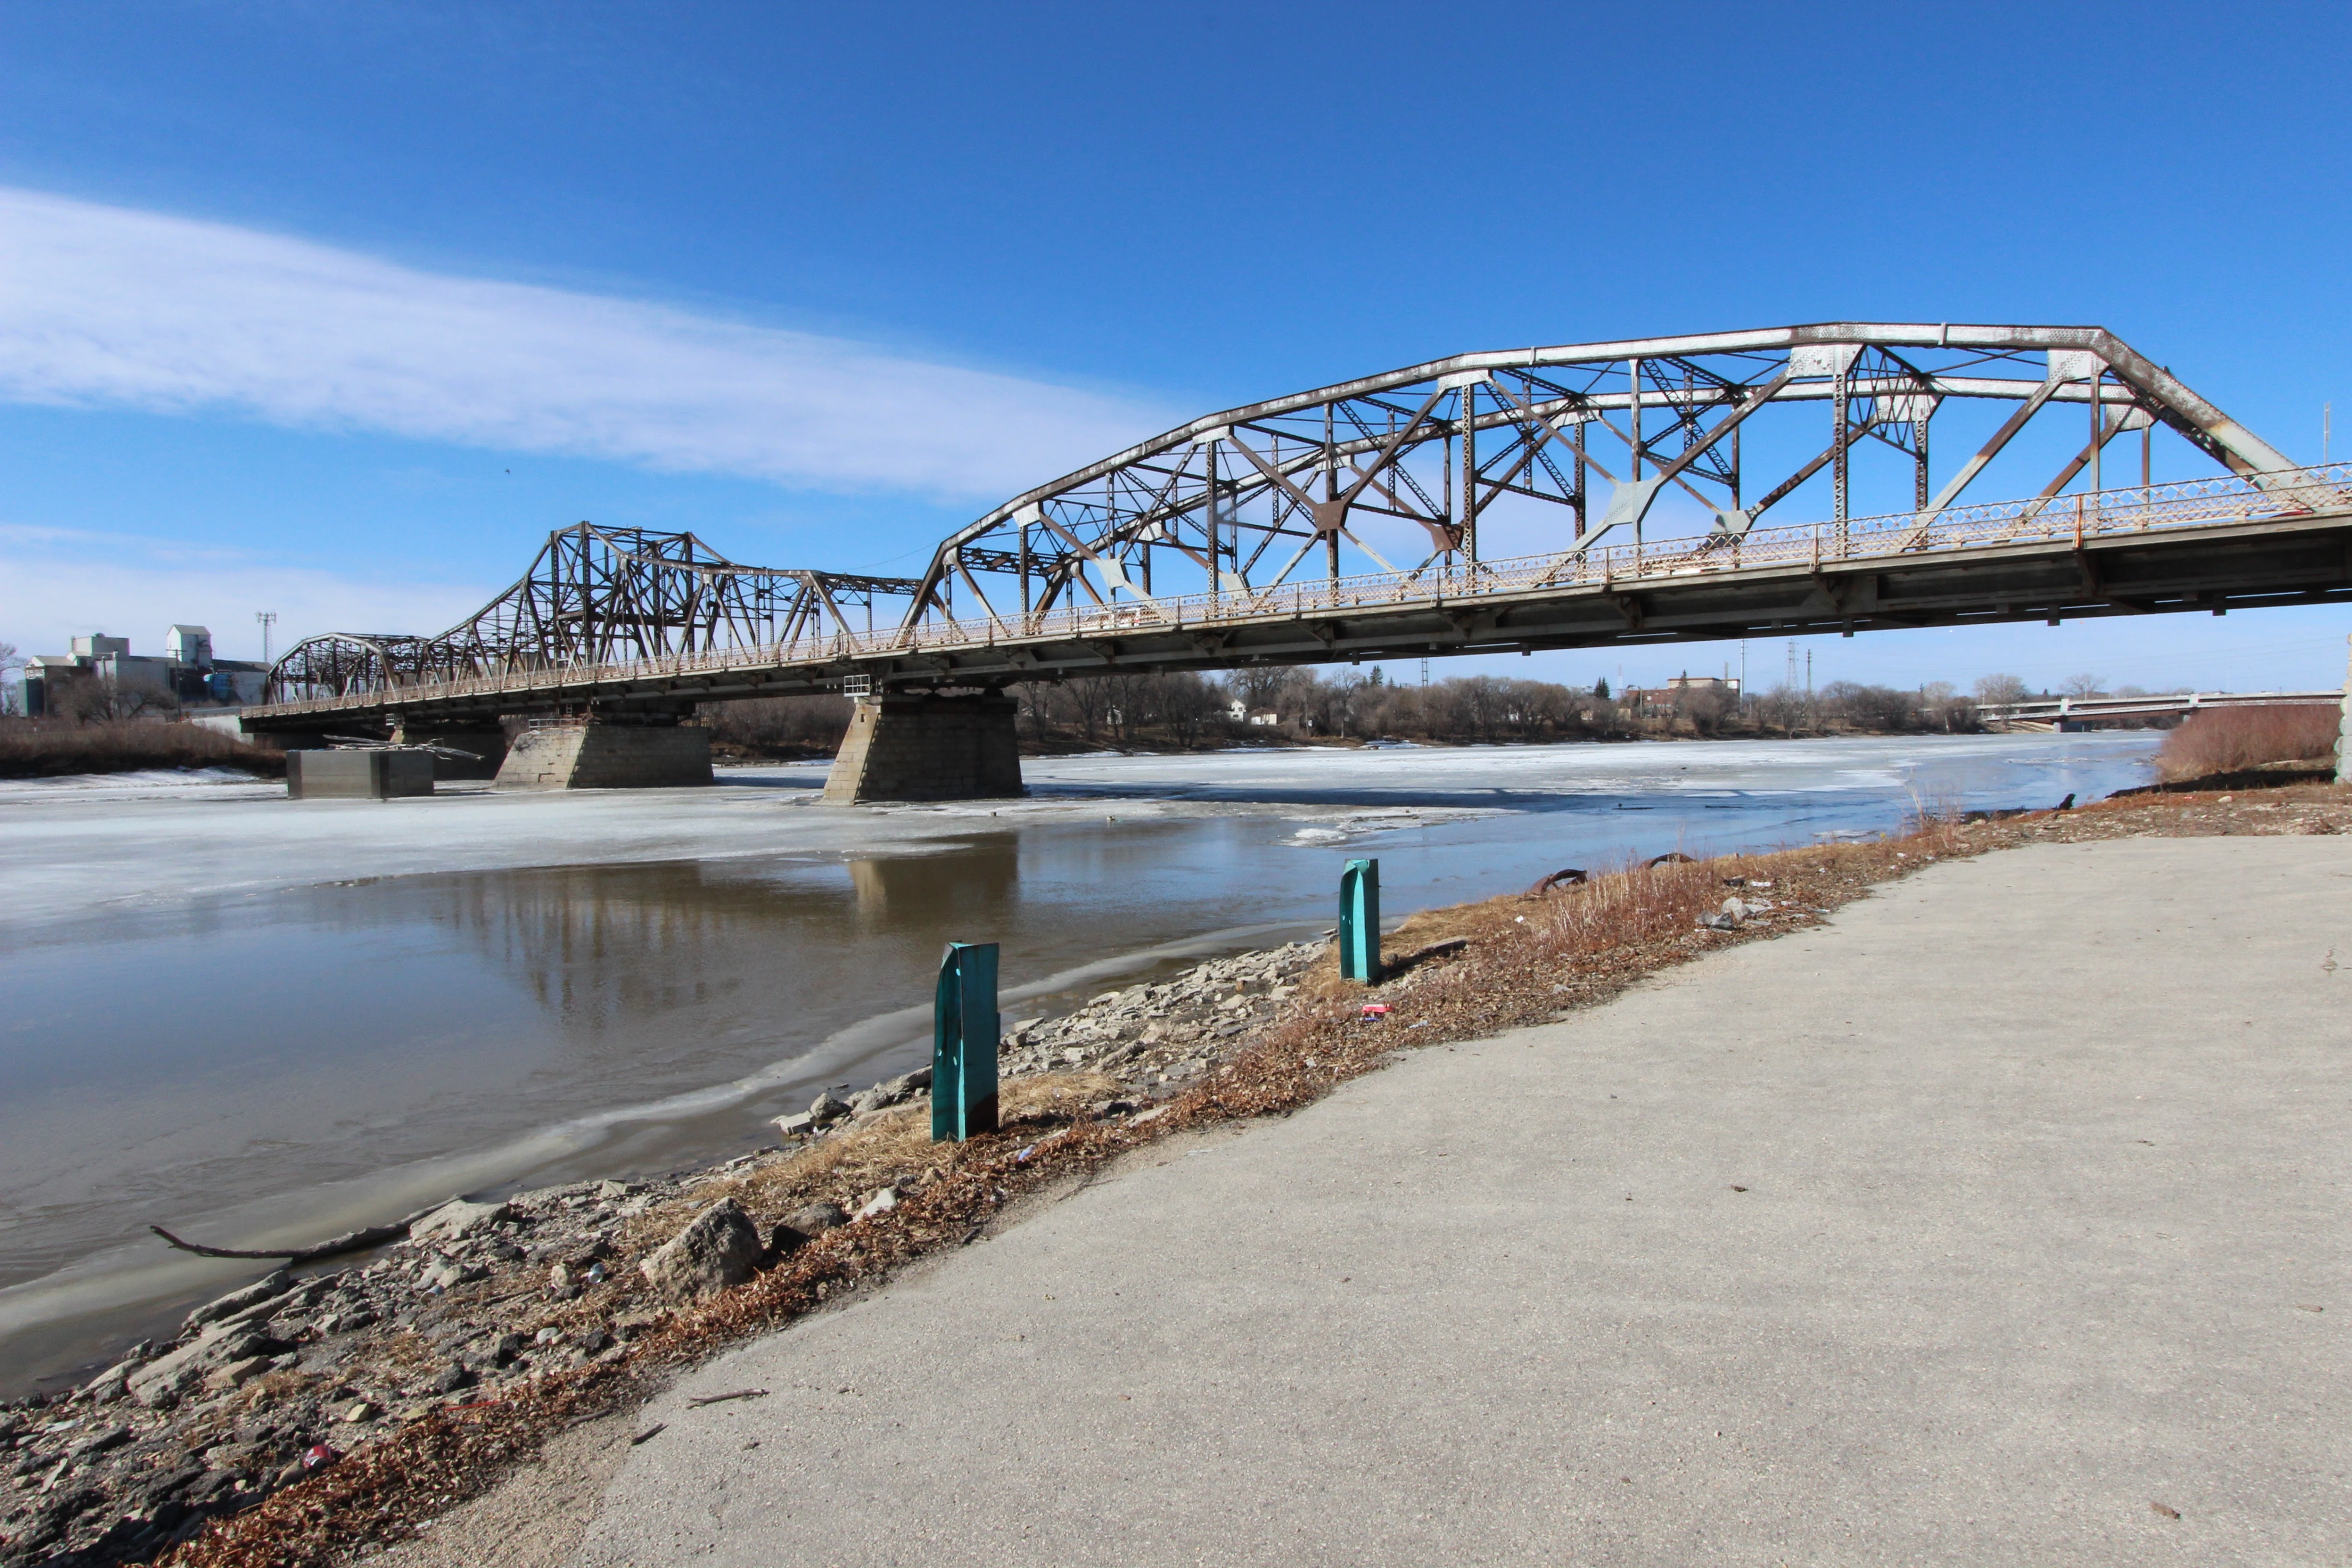
sea, coast, water, ocean, boardwalk, bridge, shore, pier, river, walkway, vacation, spring, bay, reservoir, canada, icy, winnipeg, manitoba, truss bridge, red river, nonbuilding structure, louise bridge